Russell Sage Foundation

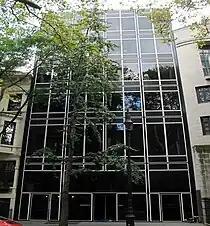
The Foundation's current headquarters

Atterbury's design took the form of a Renaissance Florentine palazzo. Because it was both headquarters for the Foundation and a physical memorial for Sage, the building was more opulently constructed than would generally be the case for a charity. Atterbury utilized expensive materials in the interior, such as rare Kingwood sandstone in the elevators. The 1922-1923 alteration added second floor sculptural panels by Rene Paul Chambellan illustrating the foundation's ideals, goals and deeds.